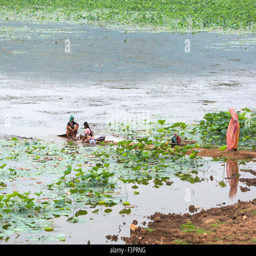
women washing cloths in a pond with lotus